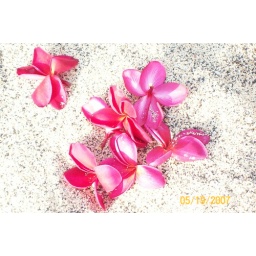
flowers in the sand